W Racing Team

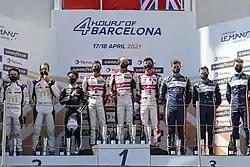
Podium at the 2021 4 Hours of Barcelona, where WRT took its first victory in the ELMS with drivers Robert Kubica, Louis Delétraz and Yifei Ye

After a difficult start in Hypercar the team started to show improvements from the 24 Hours of Le Mans on, where Dries Vanthoor put the BMW M Hybrid V8 first during the qualifying session. However, both cars suffered crashes during the race early on preventing any good result. At the 6 Hours of Fuji the #15 car achieved it’s best overall qualifying result in 3rd and improved to 2nd in the race. This was BMW’s first overall podium in the World Endurance Championship. WRT eventually secured 5th place in the manufacturers standings for BMW in their maiden season in Hypercar. In the LMGT3 WRT enjoyed much more success. After a strong debut in Qatar, WRT scored a 1-2 win at Imola thanks to a very good strategic decision to leave both cars on slick tires during the rain. This marked BMW’s first win in any class in the WEC. At the 24 Hours of Le Mans both cars looked in the hunt for the win. However, the #46 car driven by Ahmad Al Harthy crashed out in the early night in tricky conditions. The #31 BMW M4 GT3 eventually ended up 2nd, only a handful seconds behind the winning Porsche from Manthey Racing. Both cars ended the season in 4th and 6th position in the standings.